Pietro Maria Rocca

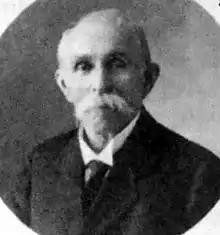
P.M.Rocca

He was born into quite a rich family in Alcamo, in the province of Trapani; after he had finished his studies among the Jesuits, he entered the episcopal seminary of Mazara del Vallo, but as he had no inclination for an ecclesiastical career, he left this seminary and followed his studies independently. Since his youth, however, he committed himself in the social field and for the public good.